Whistler Blackcomb

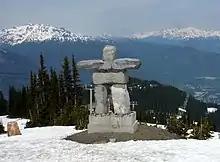
A statue of Ilanaaq, logo of the 2010 Olympics, located at the top of the Whistler Village Gondola on Whistler Mountain

As Whistler Blackcomb continued to win awards – eight consecutive by 2000 – the resort formed the basis of a renewed Olympics bid, this time for the 2010 Winter Olympics. Calgary also bid for the Canadian entry, as their equipment from the 1988 Winter Olympics was already in place and allowed them to offer a low-cost bid, as did Quebec City, which lost the 2002 bid. Calgary was eliminated in close voting on November 21, 1998, and Vancouver-Whistler won the second round of voting on December 3. In IOC voting Pyeongchang, South Korea won the initial round, which eliminated Salzburg, but in the second round on July 2, 2003, they won every one of Salzburg's supporters and bested Pyeongchang 56–53.